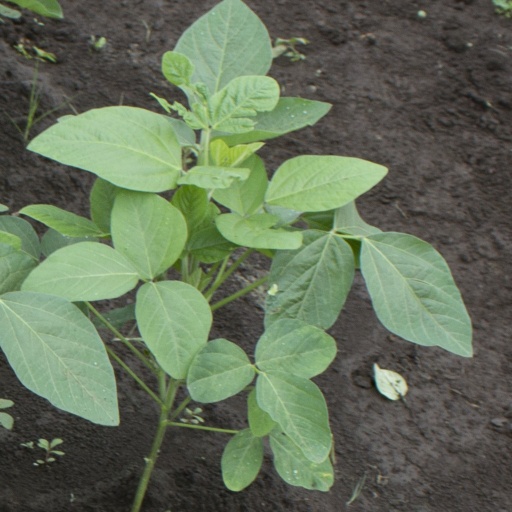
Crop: soybean